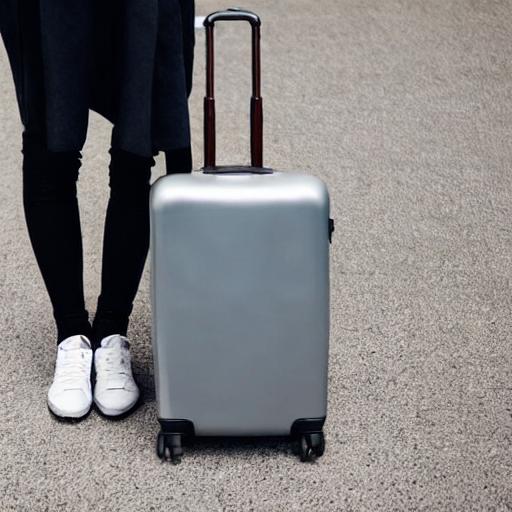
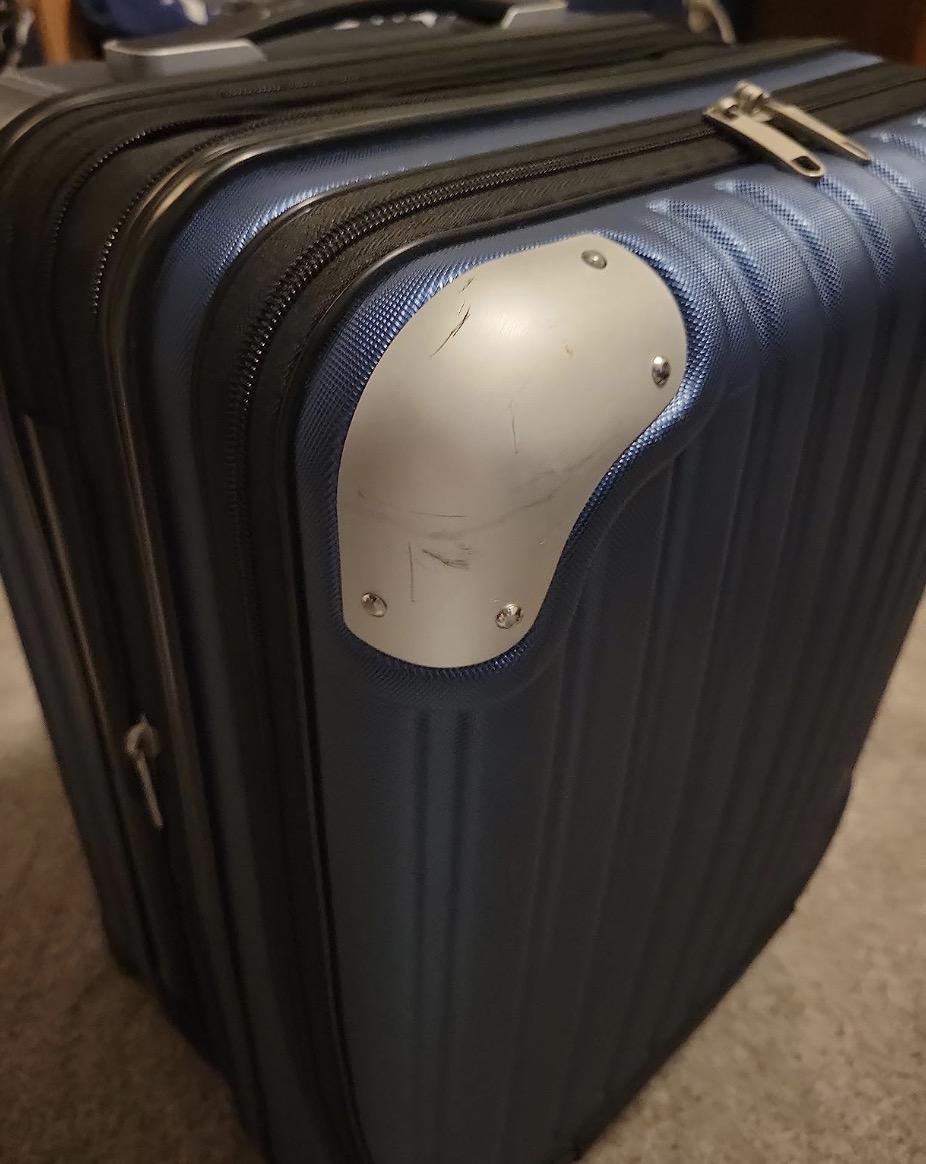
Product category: items_tea
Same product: no